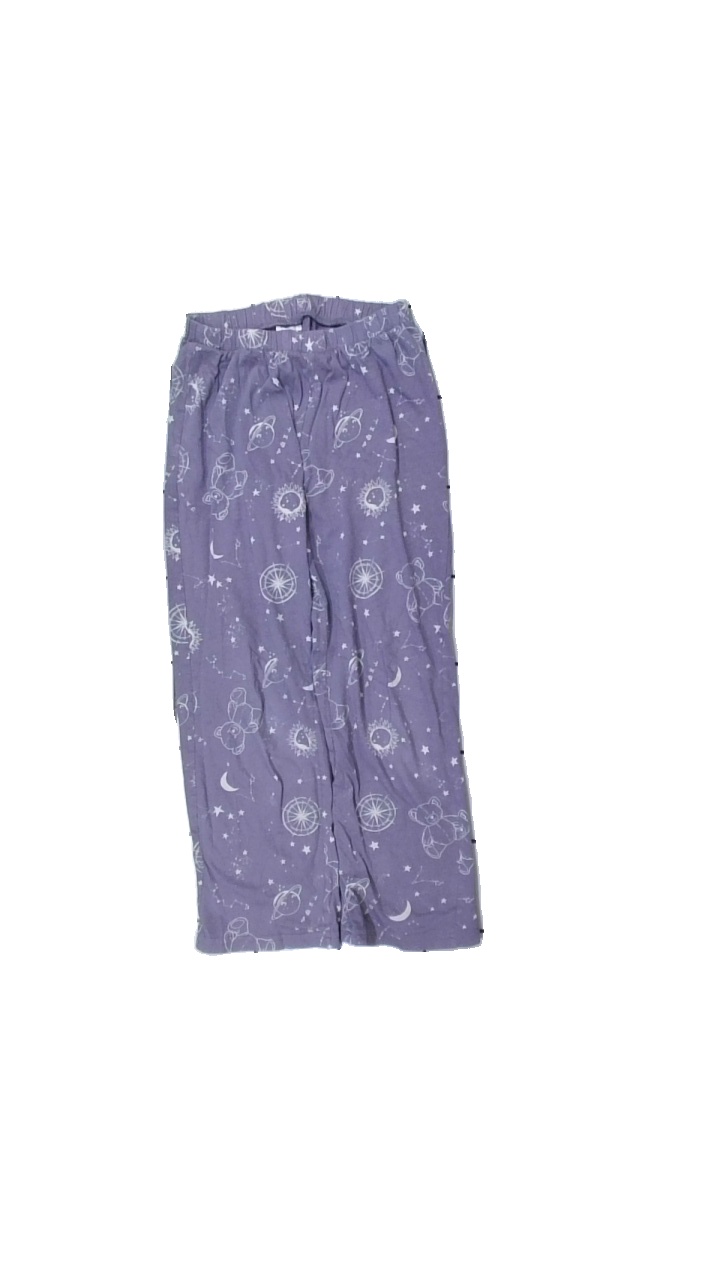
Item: Trousers (Children)
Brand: Lindex
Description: byxor med tryck
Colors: Purple, White
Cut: Regular
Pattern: Other
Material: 100% bomull
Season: All
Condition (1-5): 3
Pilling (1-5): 5
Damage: smuts fläckar
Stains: Major
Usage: Export
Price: <50